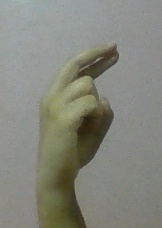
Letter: zay